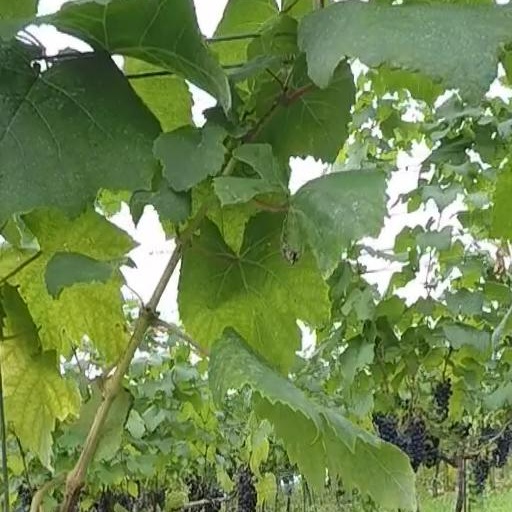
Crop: grape